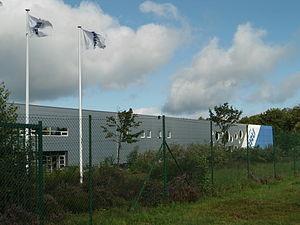
Usine de Bru (eau minérale) à Lorcé (Stoumont)
La Bru est une eau minérale belge naturellement pétillante exploitée à partir du XVIᵉ siècle par les moines de l’abbaye de Stavelot. Ils mirent en bouteilles ces eaux carbogazeuses naturellement pétillantes. Aujourd'hui, Bru fait partie du groupe Spadel qui commercialise aussi l'eau de Spa.